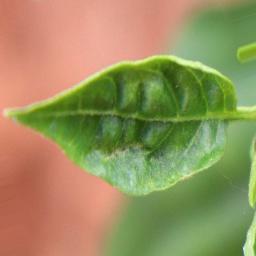
Label: mites_and_trips